Lilac kingfisher

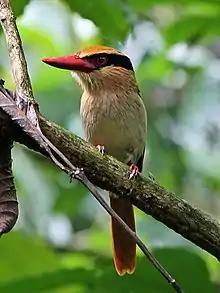
"Cittura cyanotis" at Bintauna

Lilac kingfishers are kingfishers in the genus "Cittura", found in the lowlands of the Indonesia island of Sulawesi and the neighbouring Sangihe and Talaud Islands.